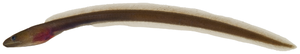
Les Chlopsidae constituent une famille de poissons de l'ordre des Anguilliformes, appelés « fausses murènes ».